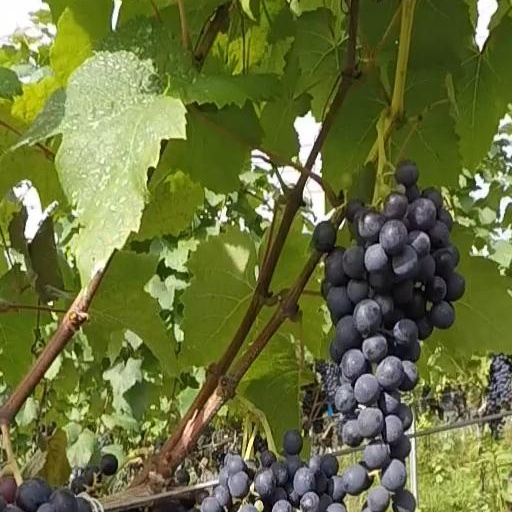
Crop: grape